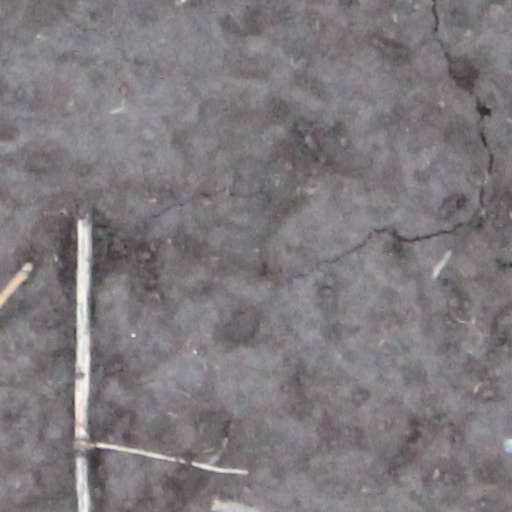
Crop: wheat